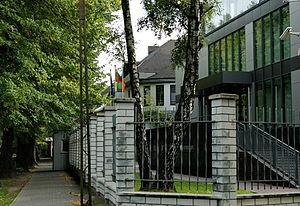
Cette liste comprend les représentations diplomatiques de la Lituanie, à l'exclusion des consulats honoraires.
Ceci est une liste des représentations diplomatiques en Russie. En tant que plus grand pays du monde, membre permanent du Conseil de sécurité des Nations Unies, puissance régionale en Europe et en Asie et principal État successeur de l'Union soviétique, la Fédération de Russie accueille une importante communauté diplomatique dans sa capitale, Moscou. Moscou abrite 148 ambassades, de nombreux pays ont également des consulats généraux et des consulats dans tout le pays.